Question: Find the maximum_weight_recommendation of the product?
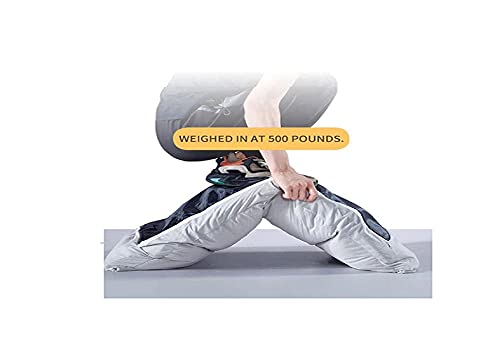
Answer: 500 pound